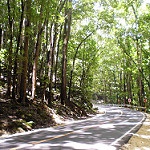
Label: forest